Battle of Cecora (1620)

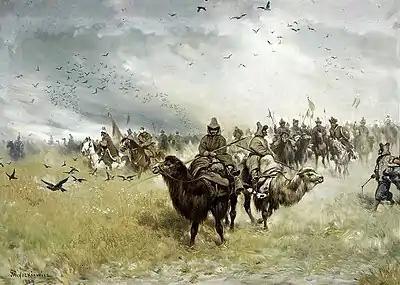
Tatar warriors of the Crimean Khanate during the Battle of Cecora (1620)

On 10 September, near Țuțora (close to Iași, Romania), the Commonwealth army encountered the Tatar and Ottoman forces, 13,000–22,000 strong, under the command of Iskender Pasha, the beylerbey of Ochakiv (Ozi). The Ottoman sultan's force included Gabriel Bethlen's Transylvanian army. The Tatar forces surprised the Commonwealth defenders, taking many prisoners. On the 18th, during the first day of fighting, most of the rebel Moldavians decided to switch sides and quickly attacked the Polish–Lithuanian flank. Mercenaries, private troops and their magnate leaders were lacking in discipline and morale. Stanisław Koniecpolski commanded the right flank of the Commonwealth forces during the ensuing battle. On 19 September it had become clear that the Polish–Lithuanian forces were defeated, although they still managed to hold their positions; on 20/21 September, Koniecpolski prevented the army from disintegrating. On 29 September, Commonwealth troops had broken through Ottoman ranks with tabor wagon trains and started their retreat. However, after Graziani bribed some magnates, units of private troops begun to flee and some mercenary cavalry panicked and also ran. This was a prelude of things to come. Consecutive attacks during the retreat (including a particularly violent one on 3 October) were repelled, but troop units started disintegrating as soon as soldiers caught sight of the Dniester and the Polish–Lithuanian border.